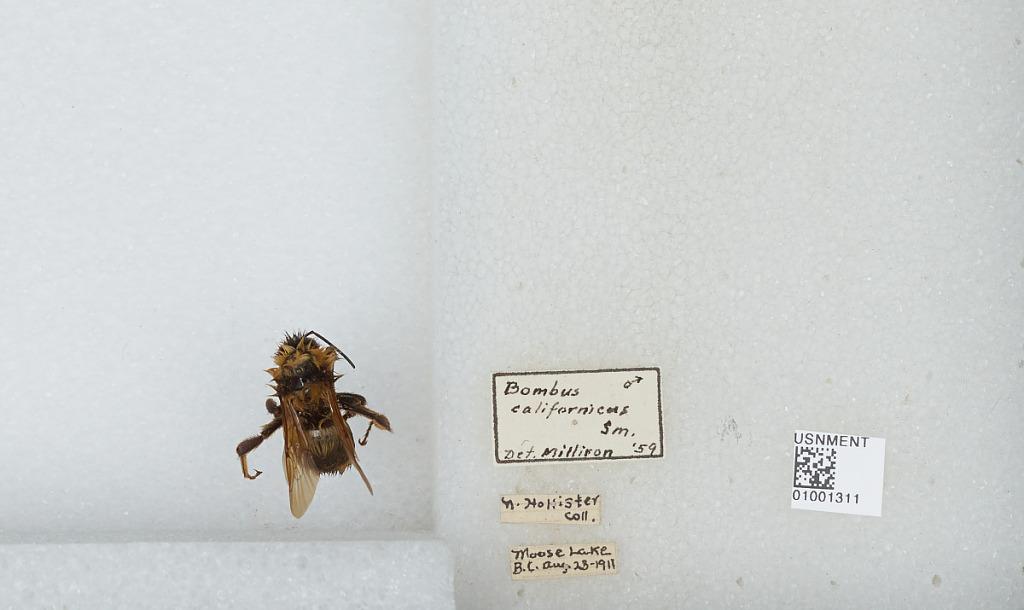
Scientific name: Bombus (Fervidobombus) californicus Smith
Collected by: N. Hollister
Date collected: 1911-8-23
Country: Canada
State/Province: British Columbia
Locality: Moose Lake
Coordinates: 52.9614, -118.912
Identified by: Milliron